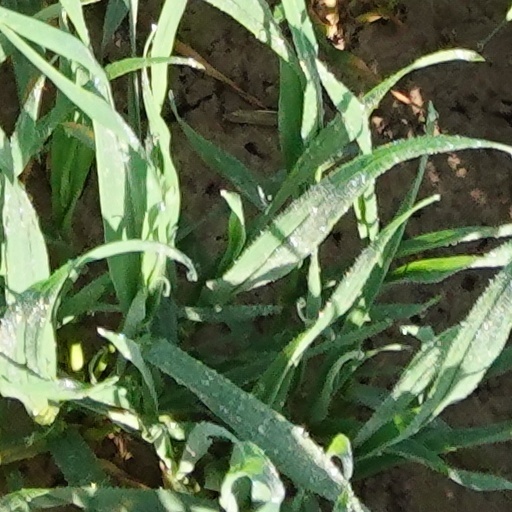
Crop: wheat